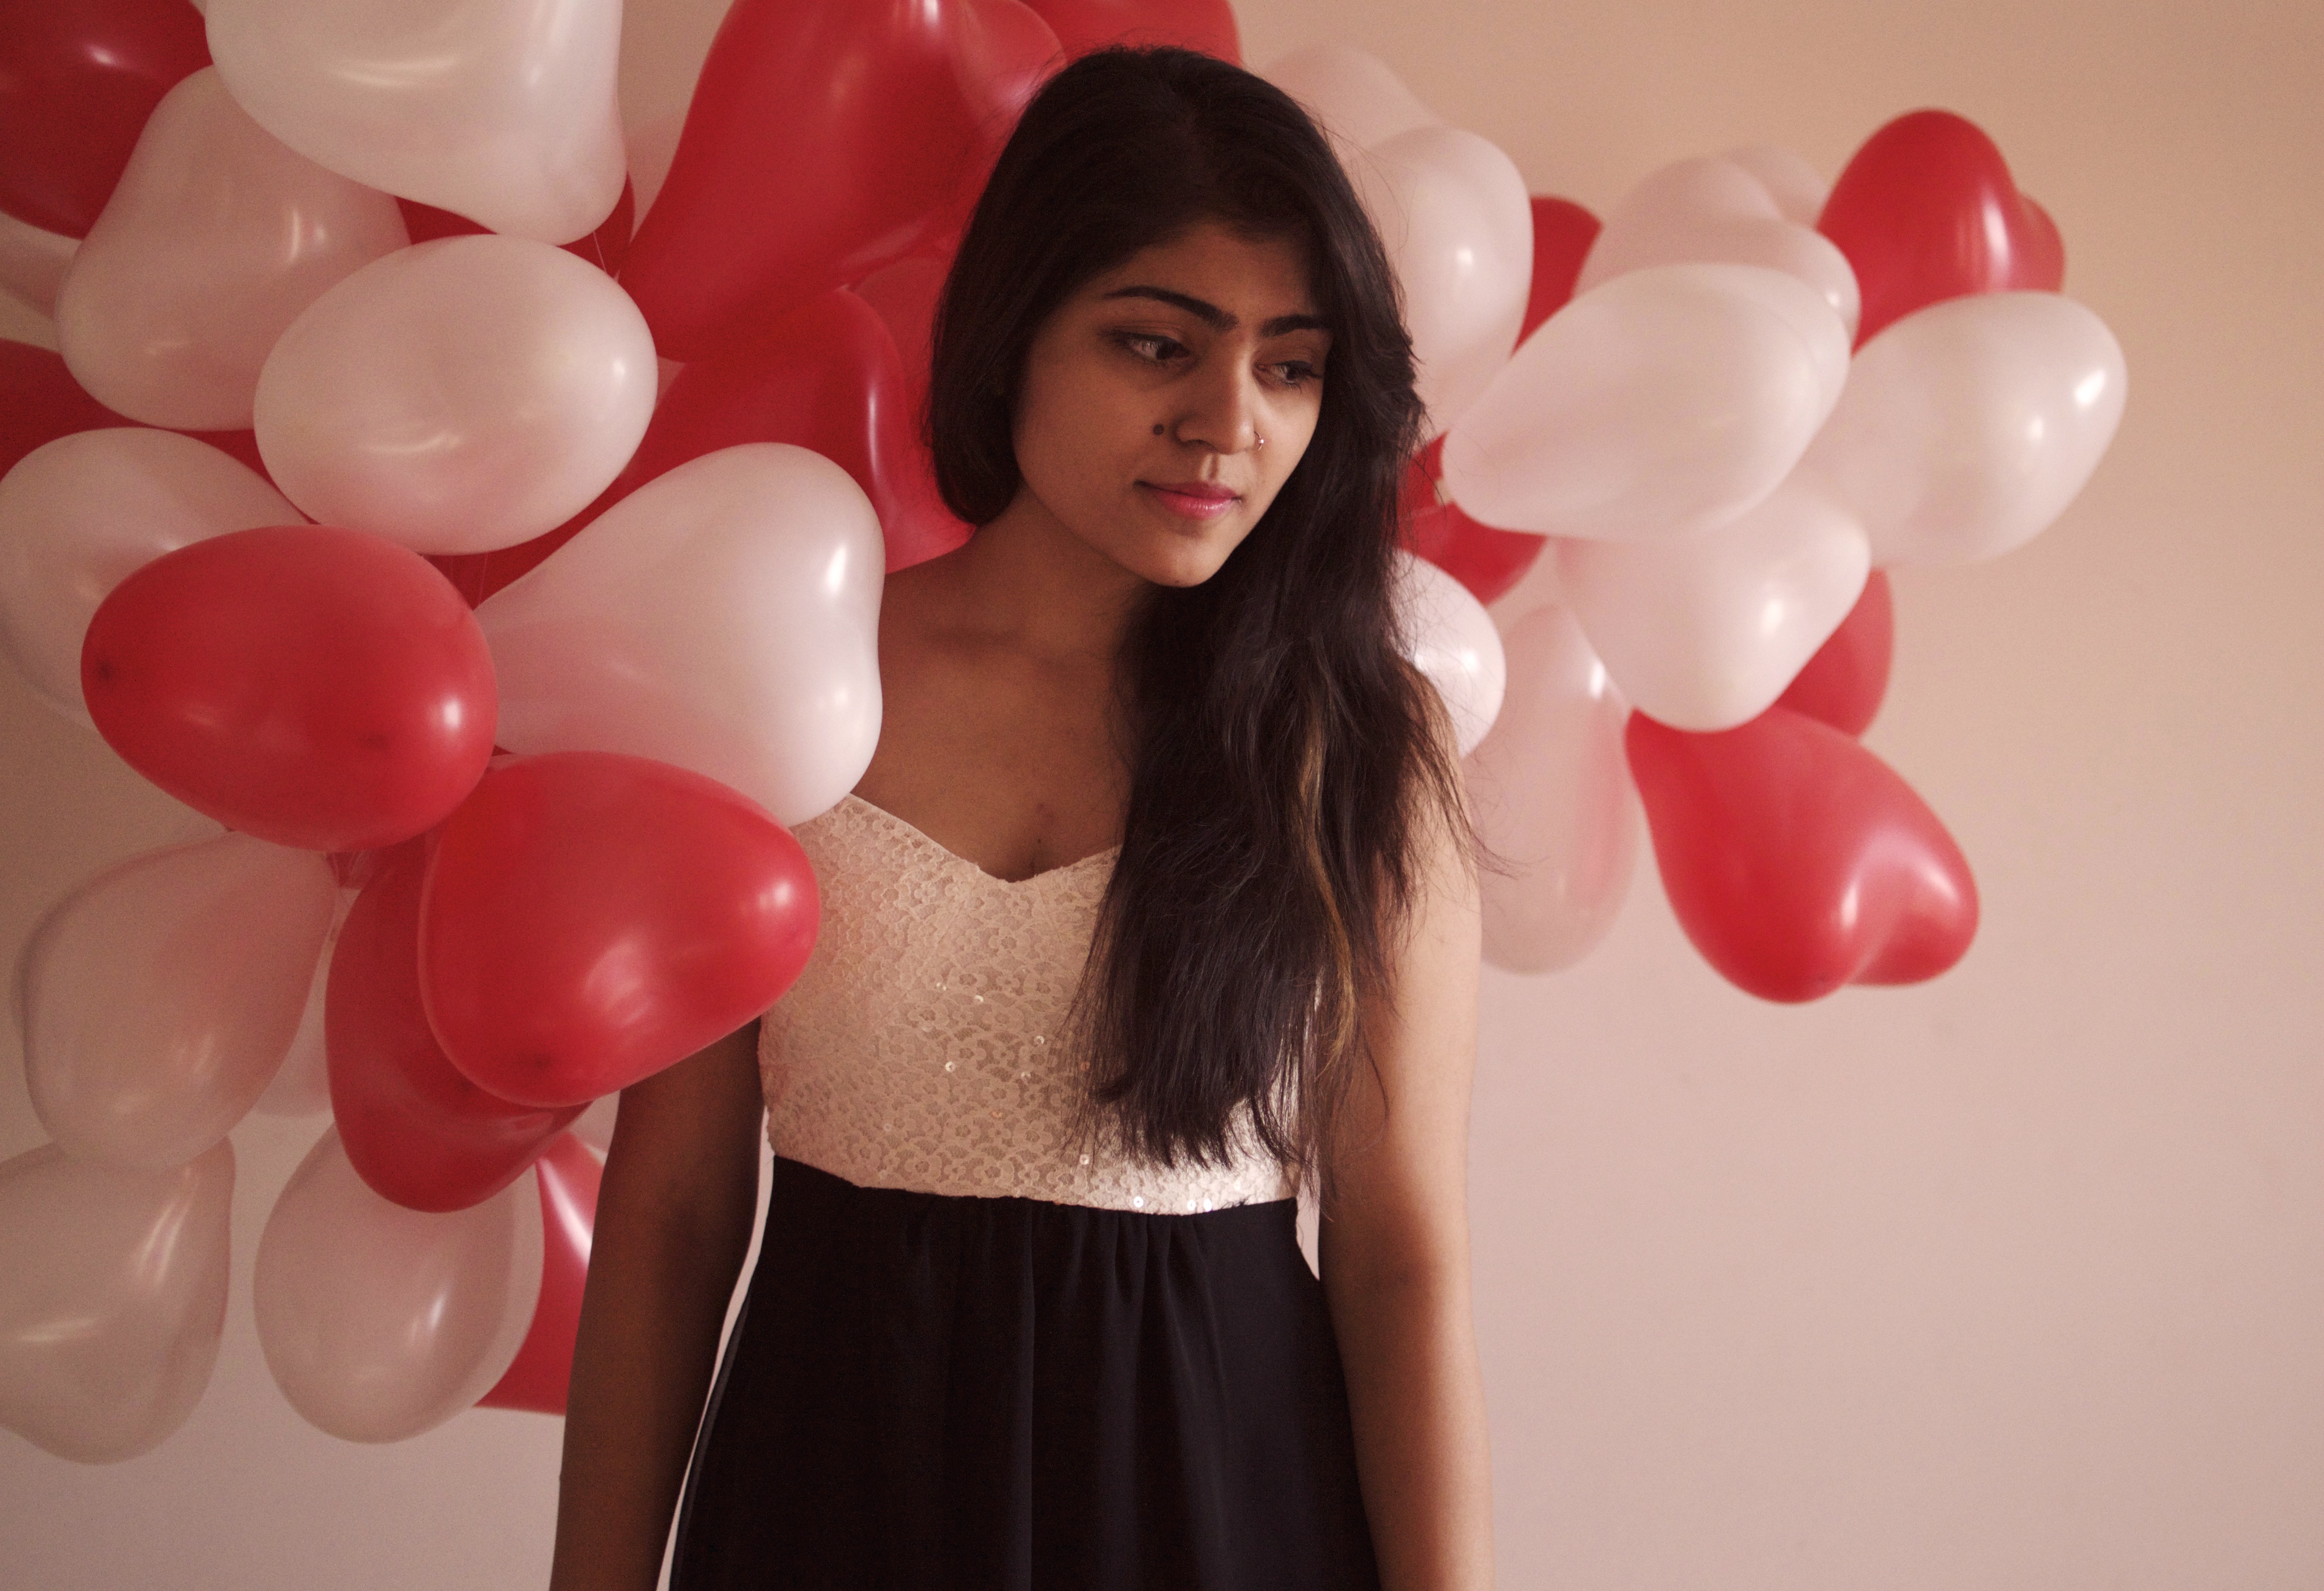
white, balloon, red, pink, toy